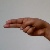
The image shows a hand gesture representing the letter 'H' in Indian Sign Language.